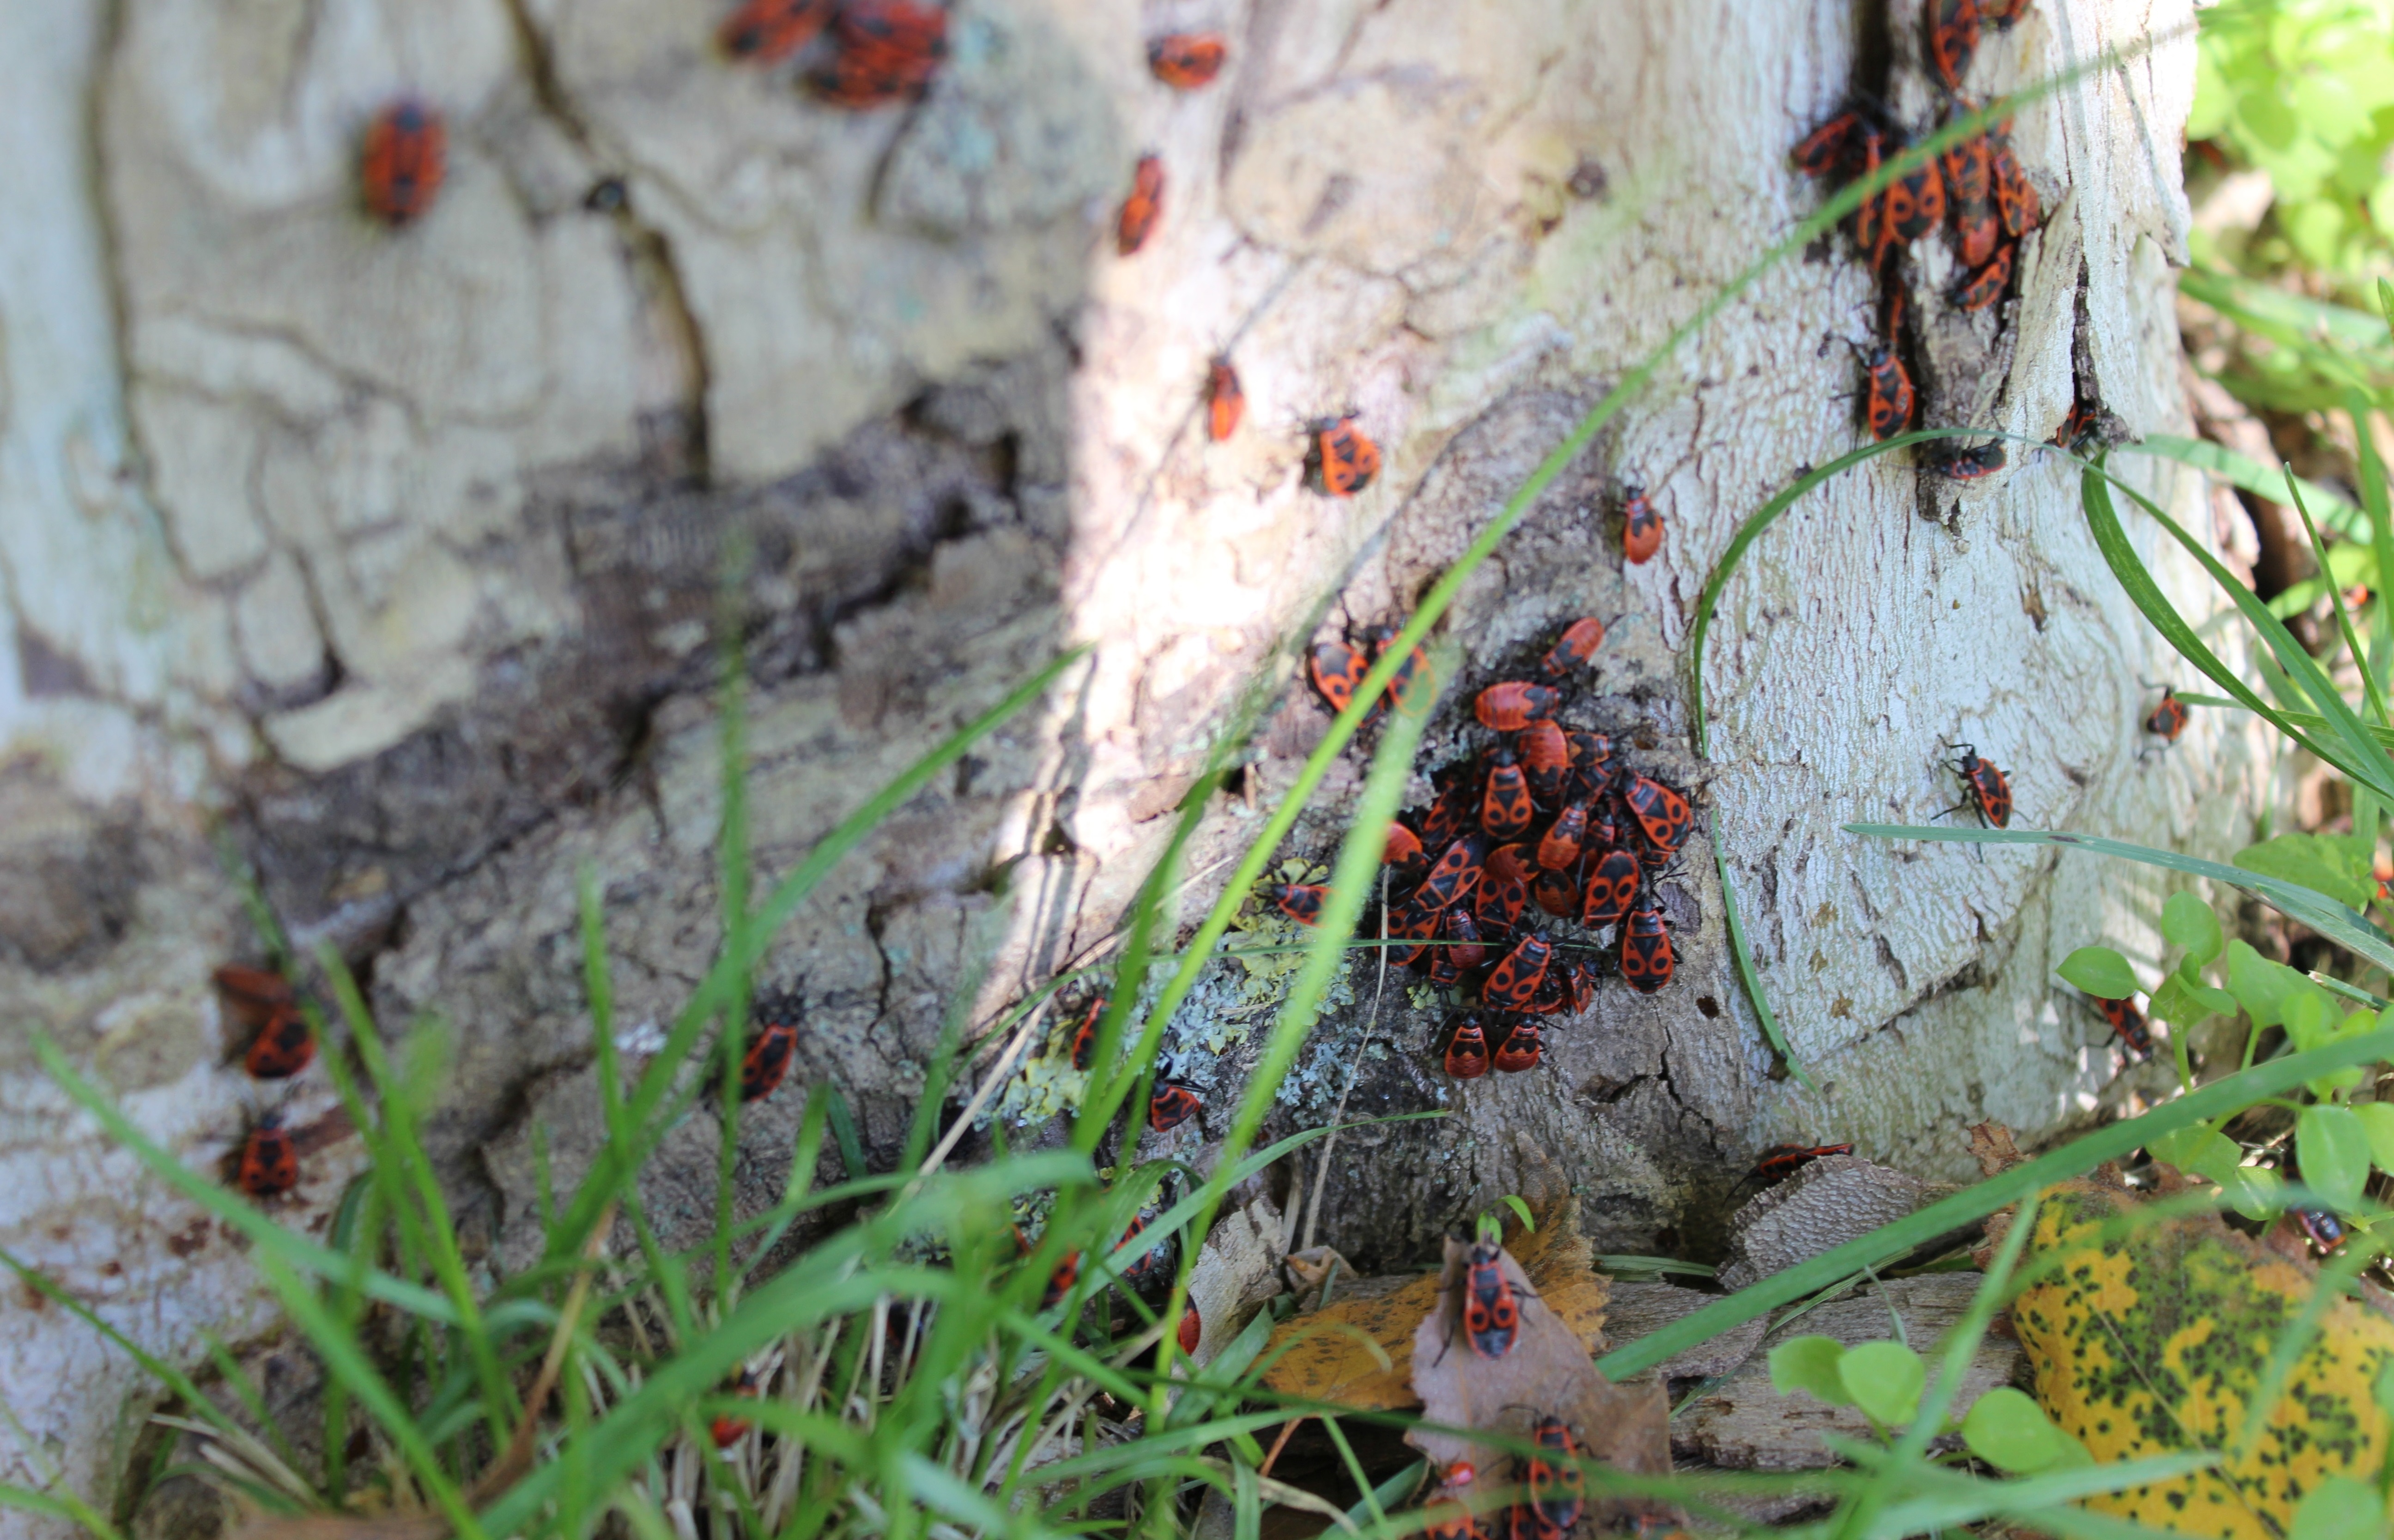
tree, grass, branch, plant, meadow, leaf, flower, wildlife, spring, green, insect, autumn, soil, flora, fauna, fungus, insects, beetles, beetle firefighter